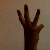
The image shows a hand gesture representing the number 6 in Indian Sign Language.